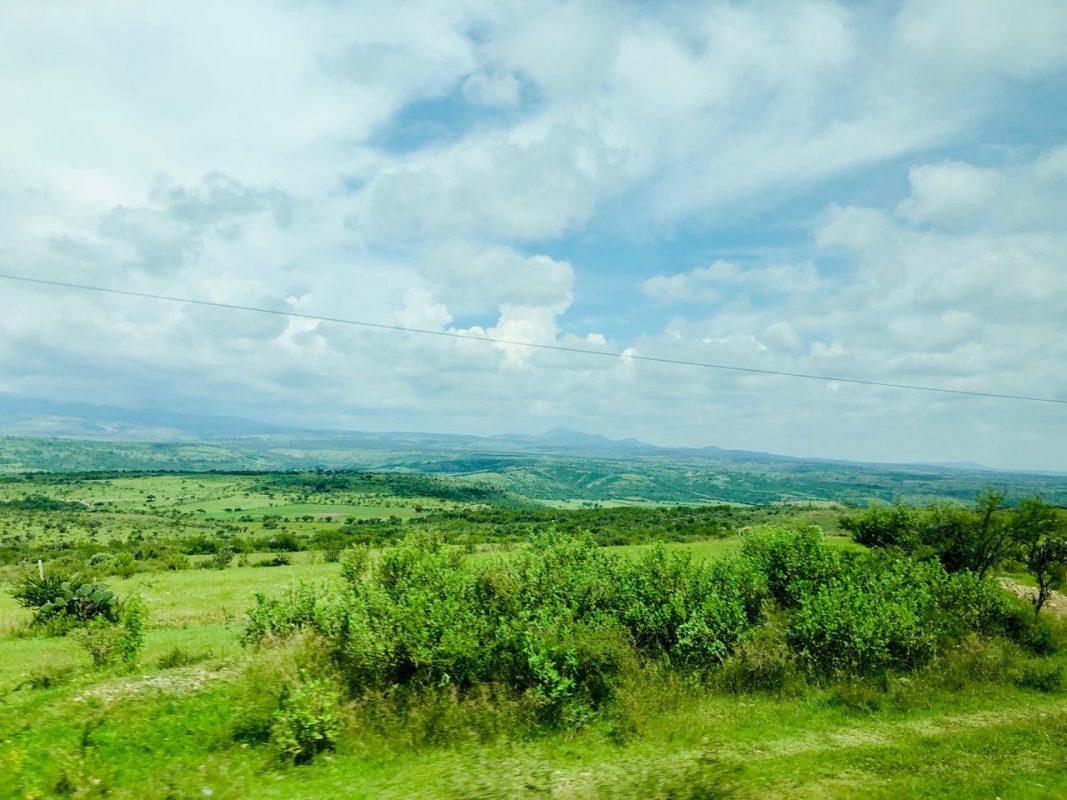
Eneo kubwa la wazi lililozungukwa na uoto wa asili kama vile; nyasi fupi, vichaka na miti iliyotawanyika na kutengeneza mandhari kwa ajili ya hifadhi ya wanyamapori au hifadhi ya misitu.